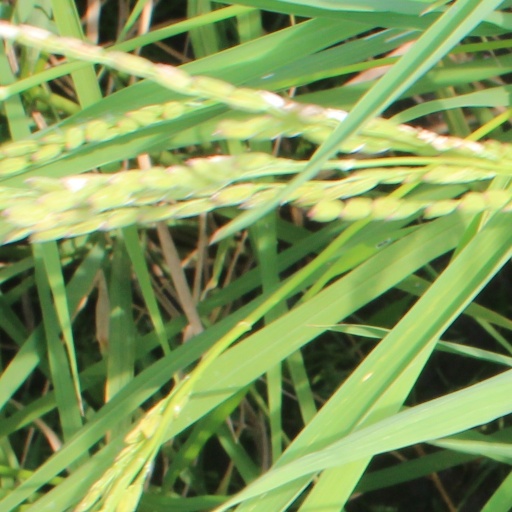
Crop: rice